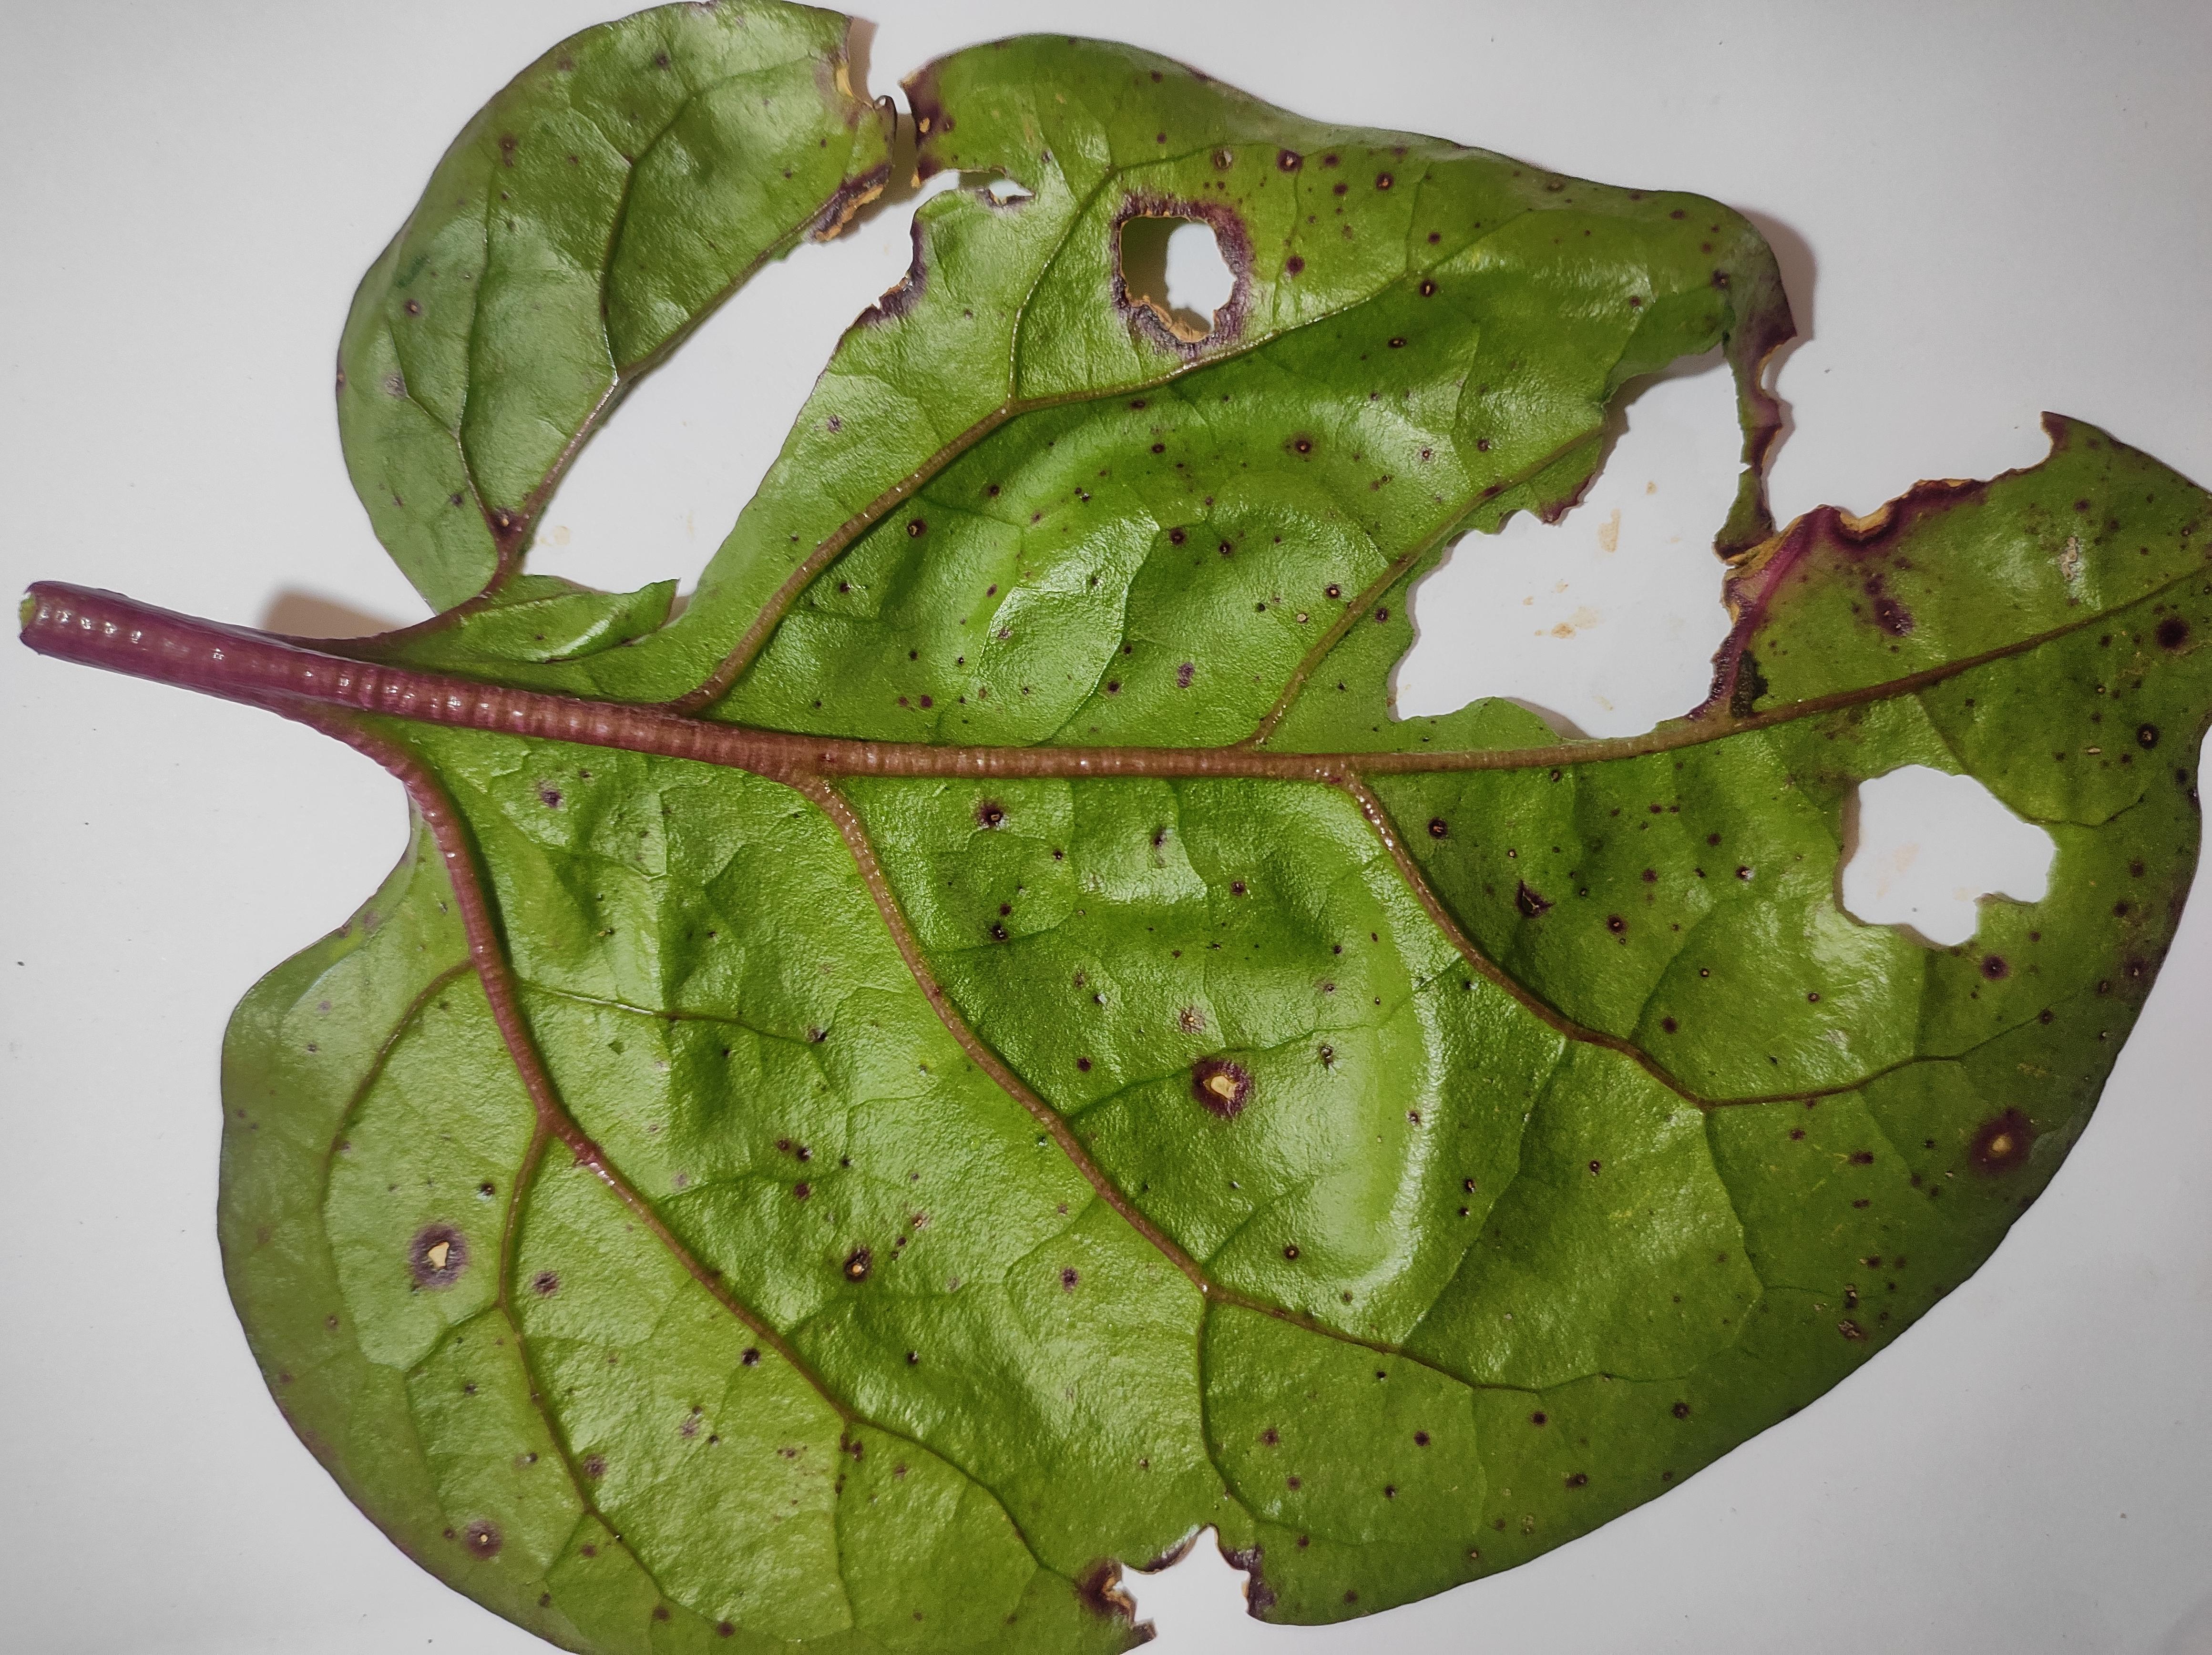
Label: straw_mite